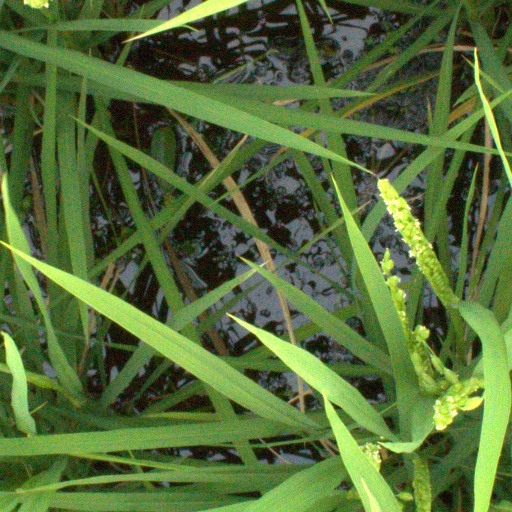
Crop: rice